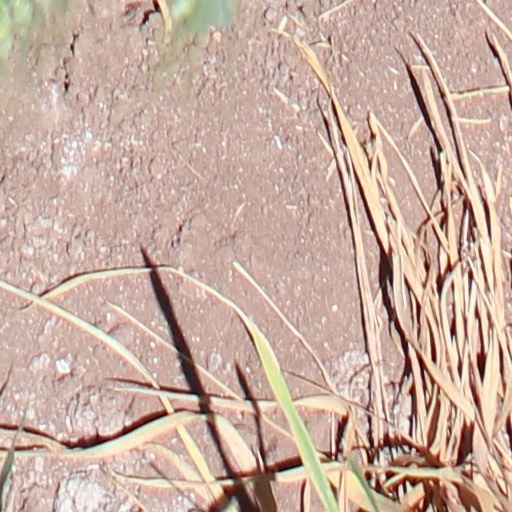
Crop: wheat